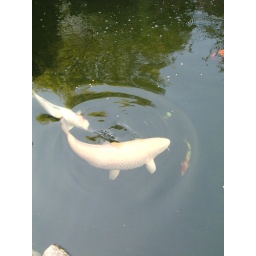
koi fish swimming in circular ripple